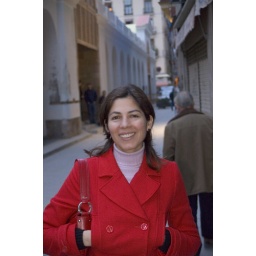
this is right next to the very beautiful new market building in the Raval